Ottoman Caliphate

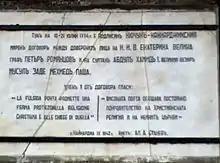
Commemorative plaque where the Treaty of Küçük Kaynarca was signed

In the eighteenth century, the role of caliph became a prominent part of Ottoman diplomacy. After the Russo-Turkish War of 1768–1774, the Russian Empire asserted that they had to protect the Orthodox Christians who lived under Ottoman rule. To counter this, the Ottomans made a similar claim about the Muslims living in Russia. In the Treaty of Küçük Kaynarca (21 July 1774), the Russian Empire thus recognized the Ottoman sultan as the "Supreme Muhammedan Caliph" and as the religious leaders of the Muslim Crimean Tatars. Although this was arguably a token gesture, since the treaty also severed the centuries-old political ties between the Ottomans and the Crimean Khanate, the Treaty of Küçük Kaynarca is nevertheless significant in that it was the first document in which the Ottoman Caliphate was recognized by a Western power.